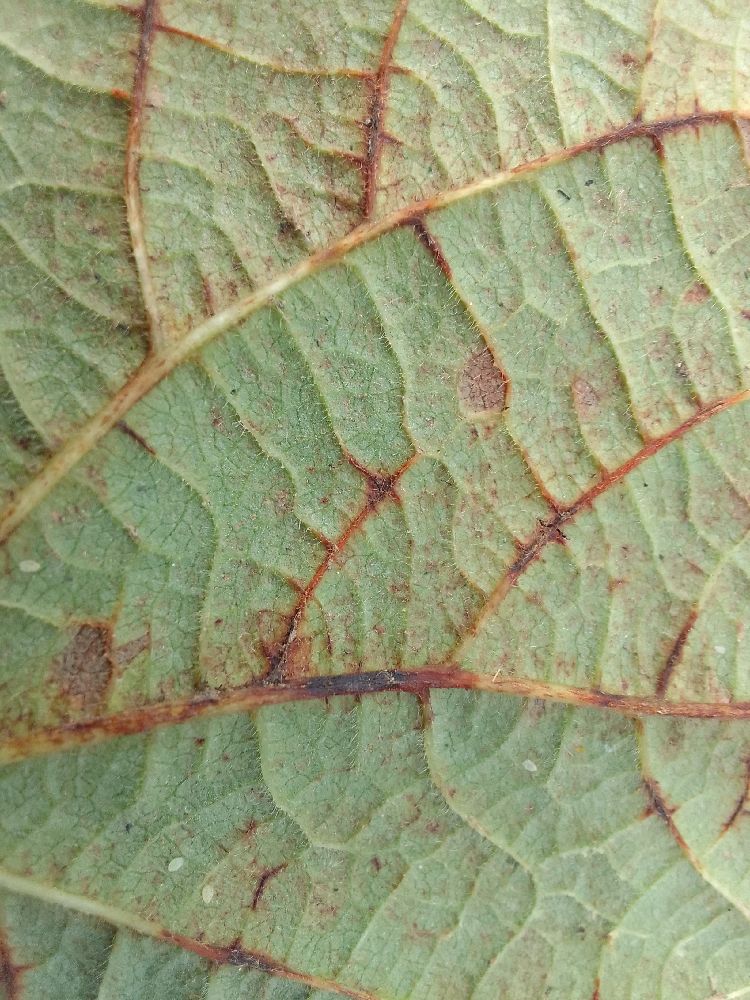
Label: anthracnose